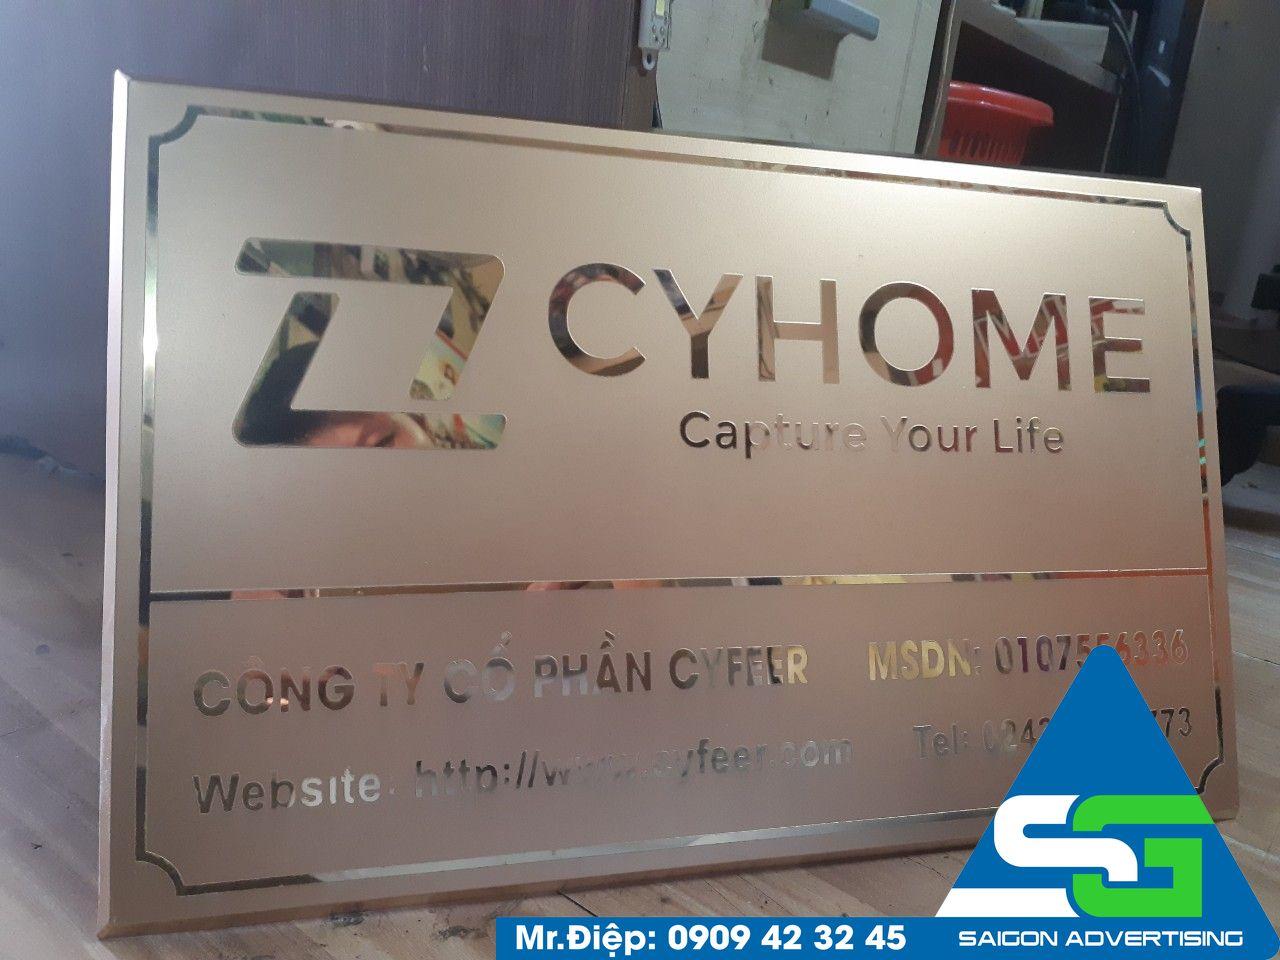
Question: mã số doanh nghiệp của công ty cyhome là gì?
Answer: mã số doanh nghiệp của công ty là 0107556336